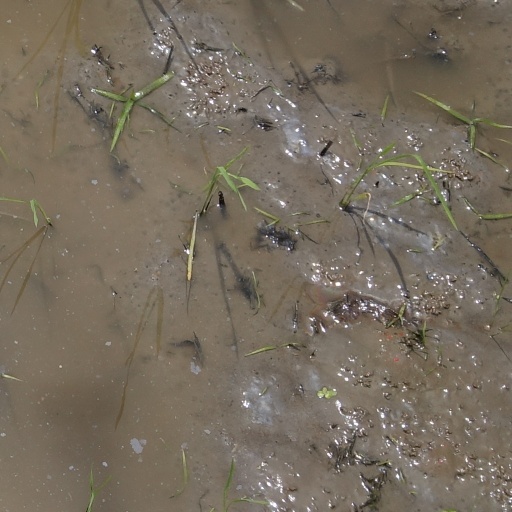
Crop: rice